Mathieu van der Poel

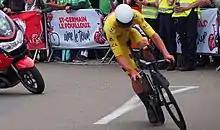
Van der Poel in the yellow jersey in the 2021 Tour de France

In March 2019, van der Poel won the 2019 Grand Prix de Denain. He attacked from a leading group of three riders, including Alex Kirsch of Luxembourg and and Estonian Mihkel Räim of , and rode over eight kilometers solo to the finish.